St. Valentin, Kiedrich

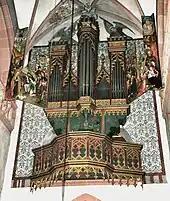
Late Gothic organ

The organ is one of the oldest playable organs, the oldest in Hesse. The instrument was built around 1500 by an anonymous organ builder, first probably with one manual. Repairs are documented for 1686 and 1692. Elias Salvianer restored the organ in 1710. His contract documents the disposition of the organ for the first time. A pedal was added in 1722. From 1790 at the latest, the instrument was not playable.